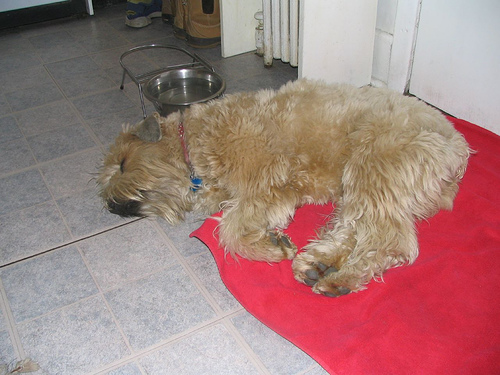
Animal: dog
Breed: wheaten_terrier